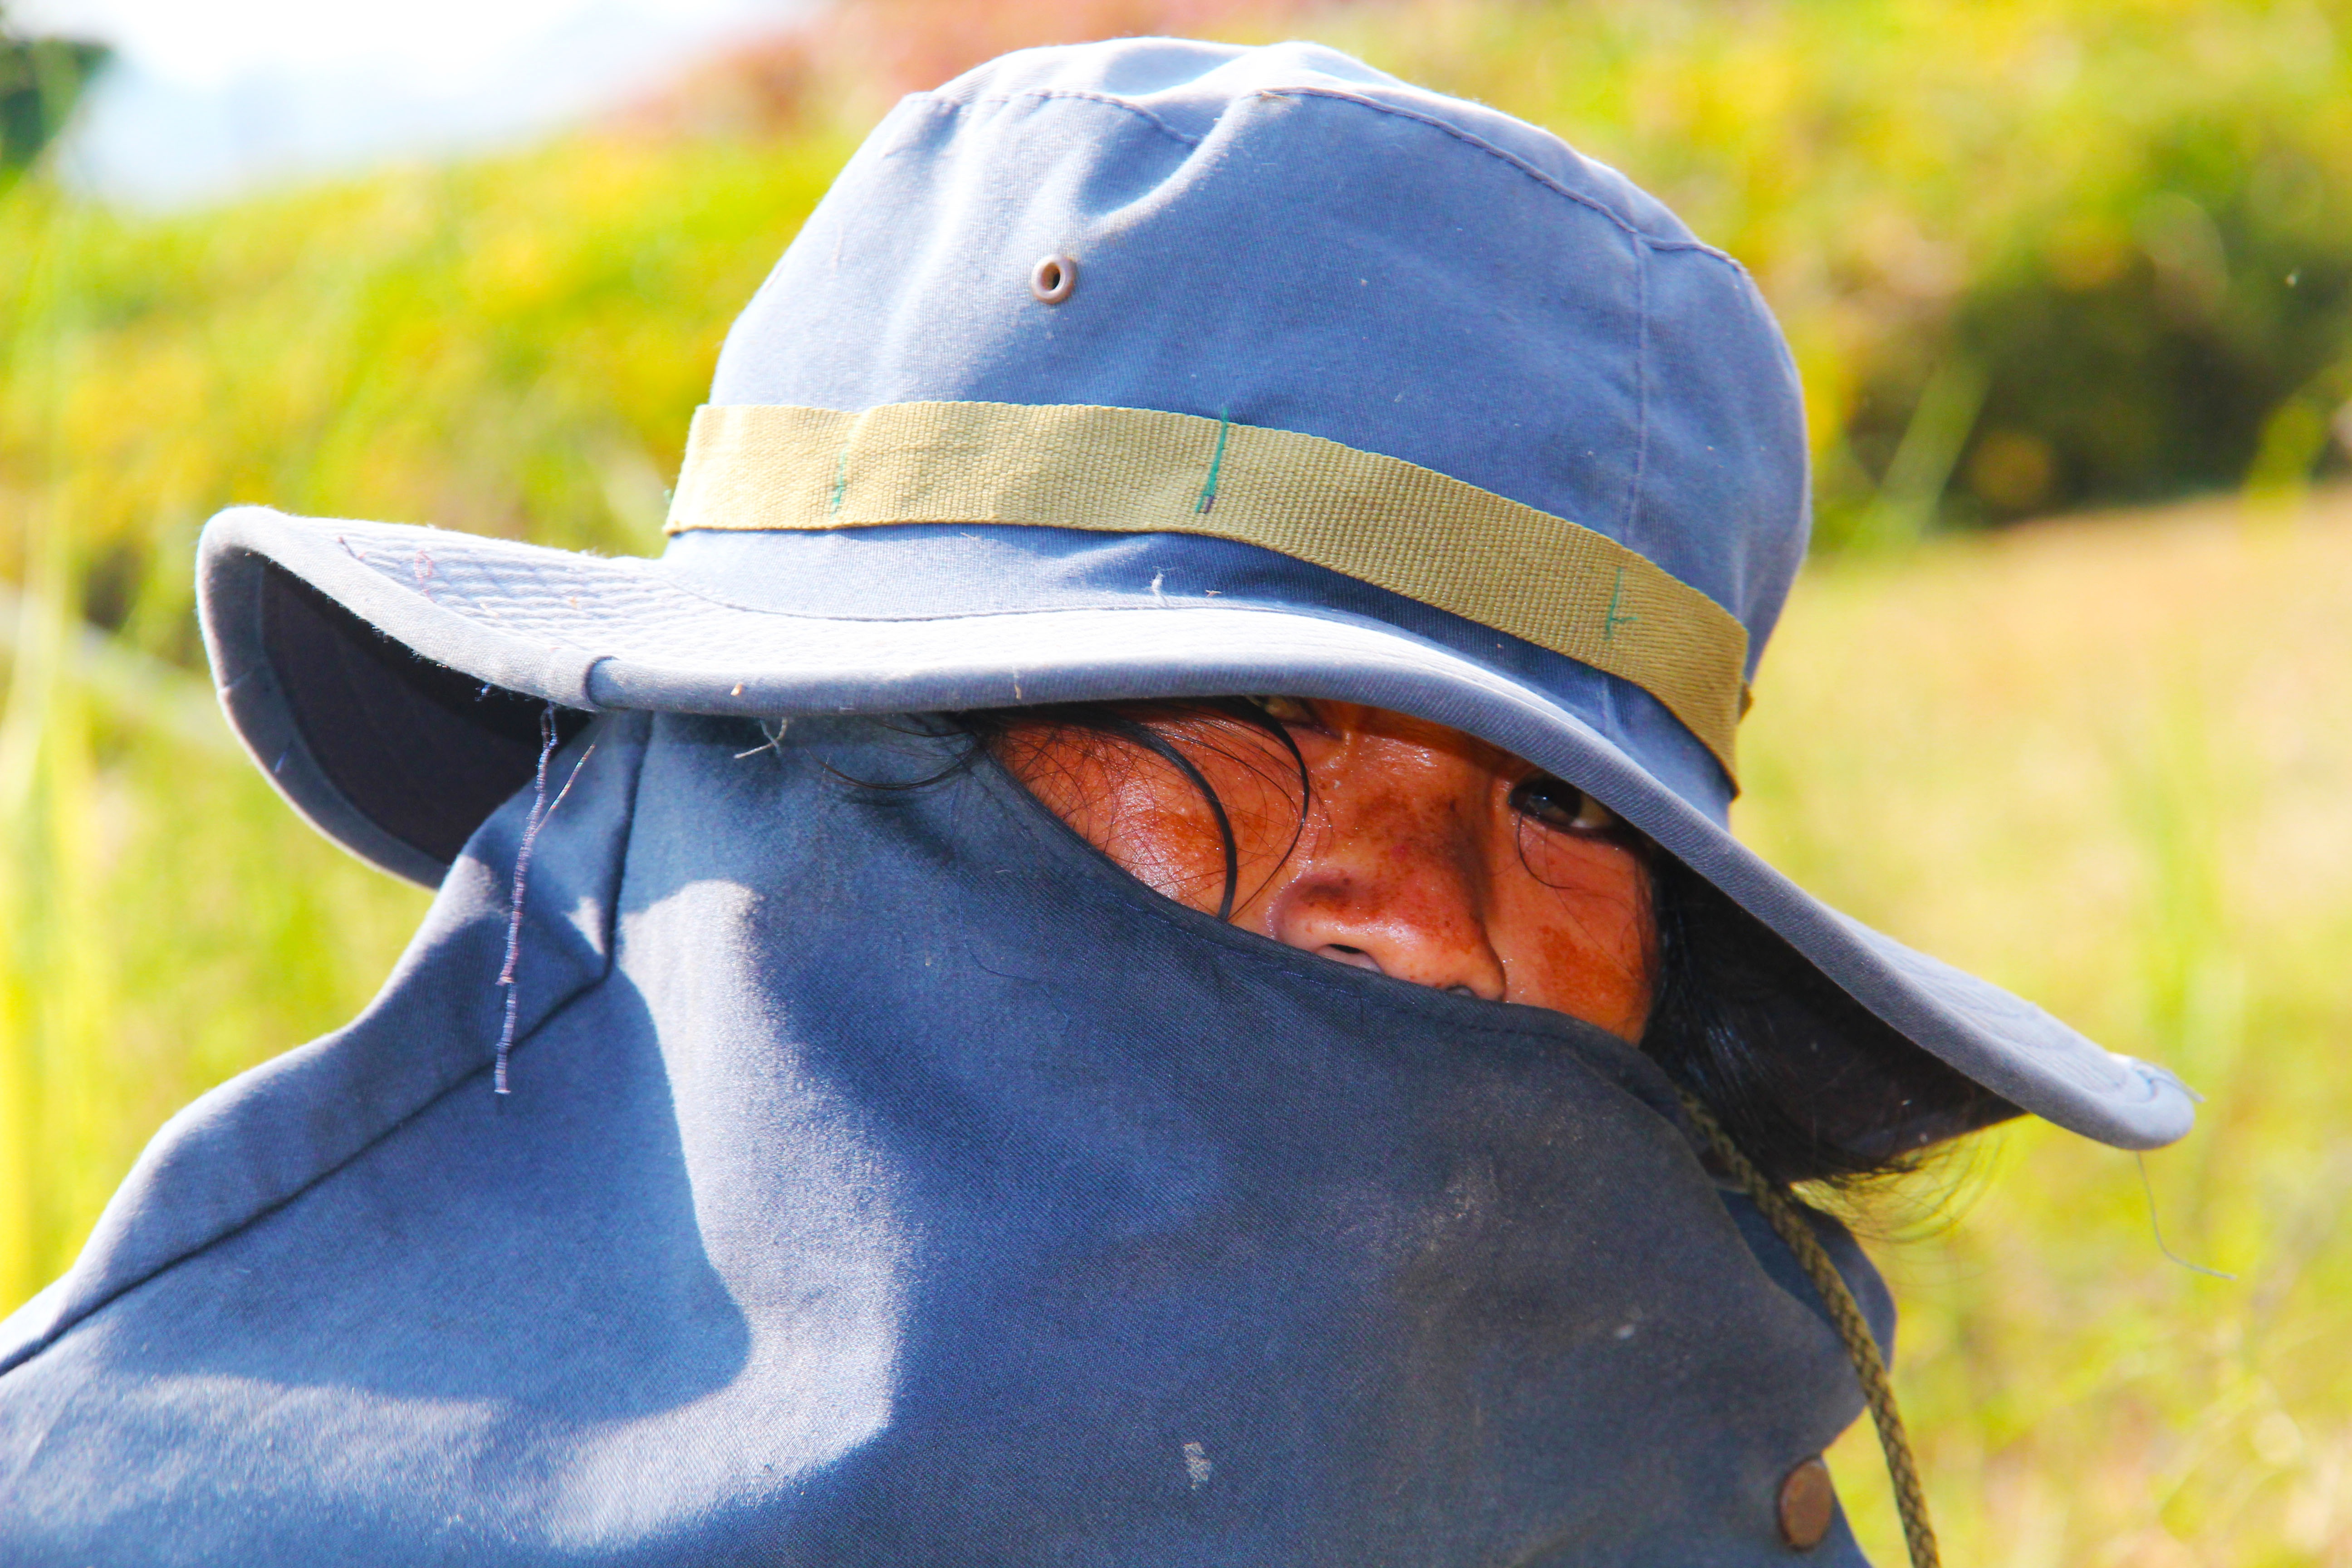
nature, grass, outdoor, sun, lawn, summer, environment, green, natural, park, hat, blue, clothing, yellow, garden, headgear, sunny, eyes, landscaping, gardening, cap, hot, jockey, active, gardener, garden design, lawn mowing, red face, hot sun